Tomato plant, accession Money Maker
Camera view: bottom (45 deg); turntable rotation: 0 degrees
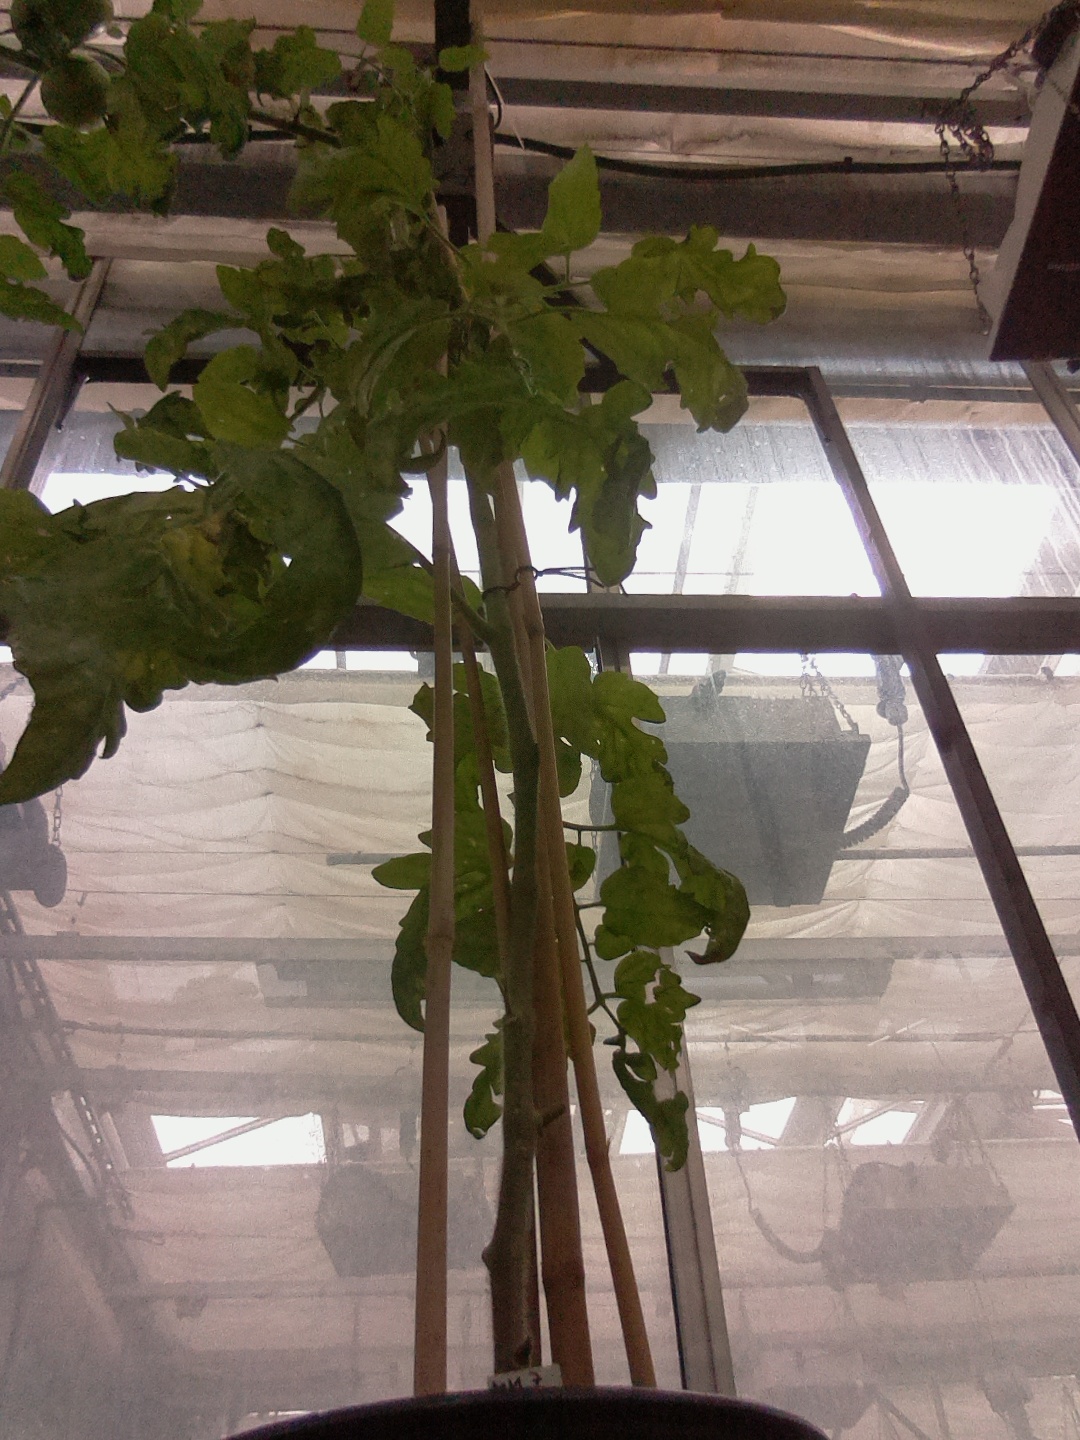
BBCH growth stage 80: fruits start showing typical ripe color (orange -> red)